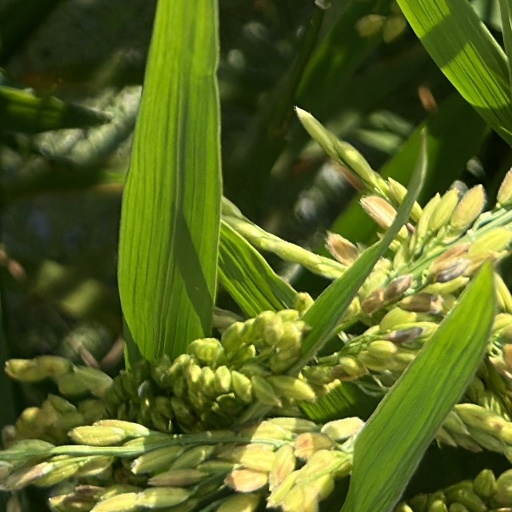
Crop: rice